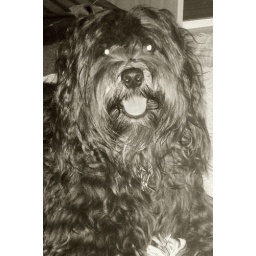
Gonzo in black & white